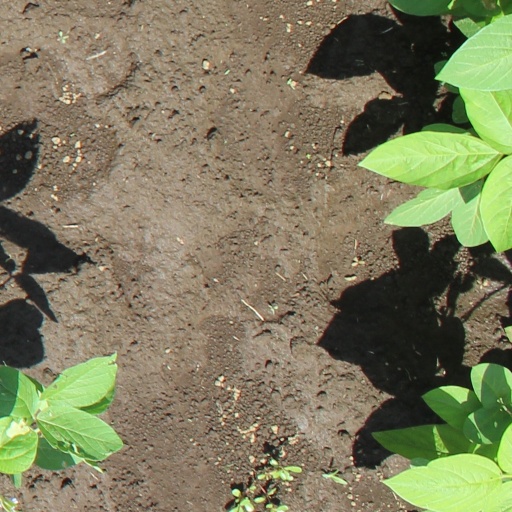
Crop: soybean